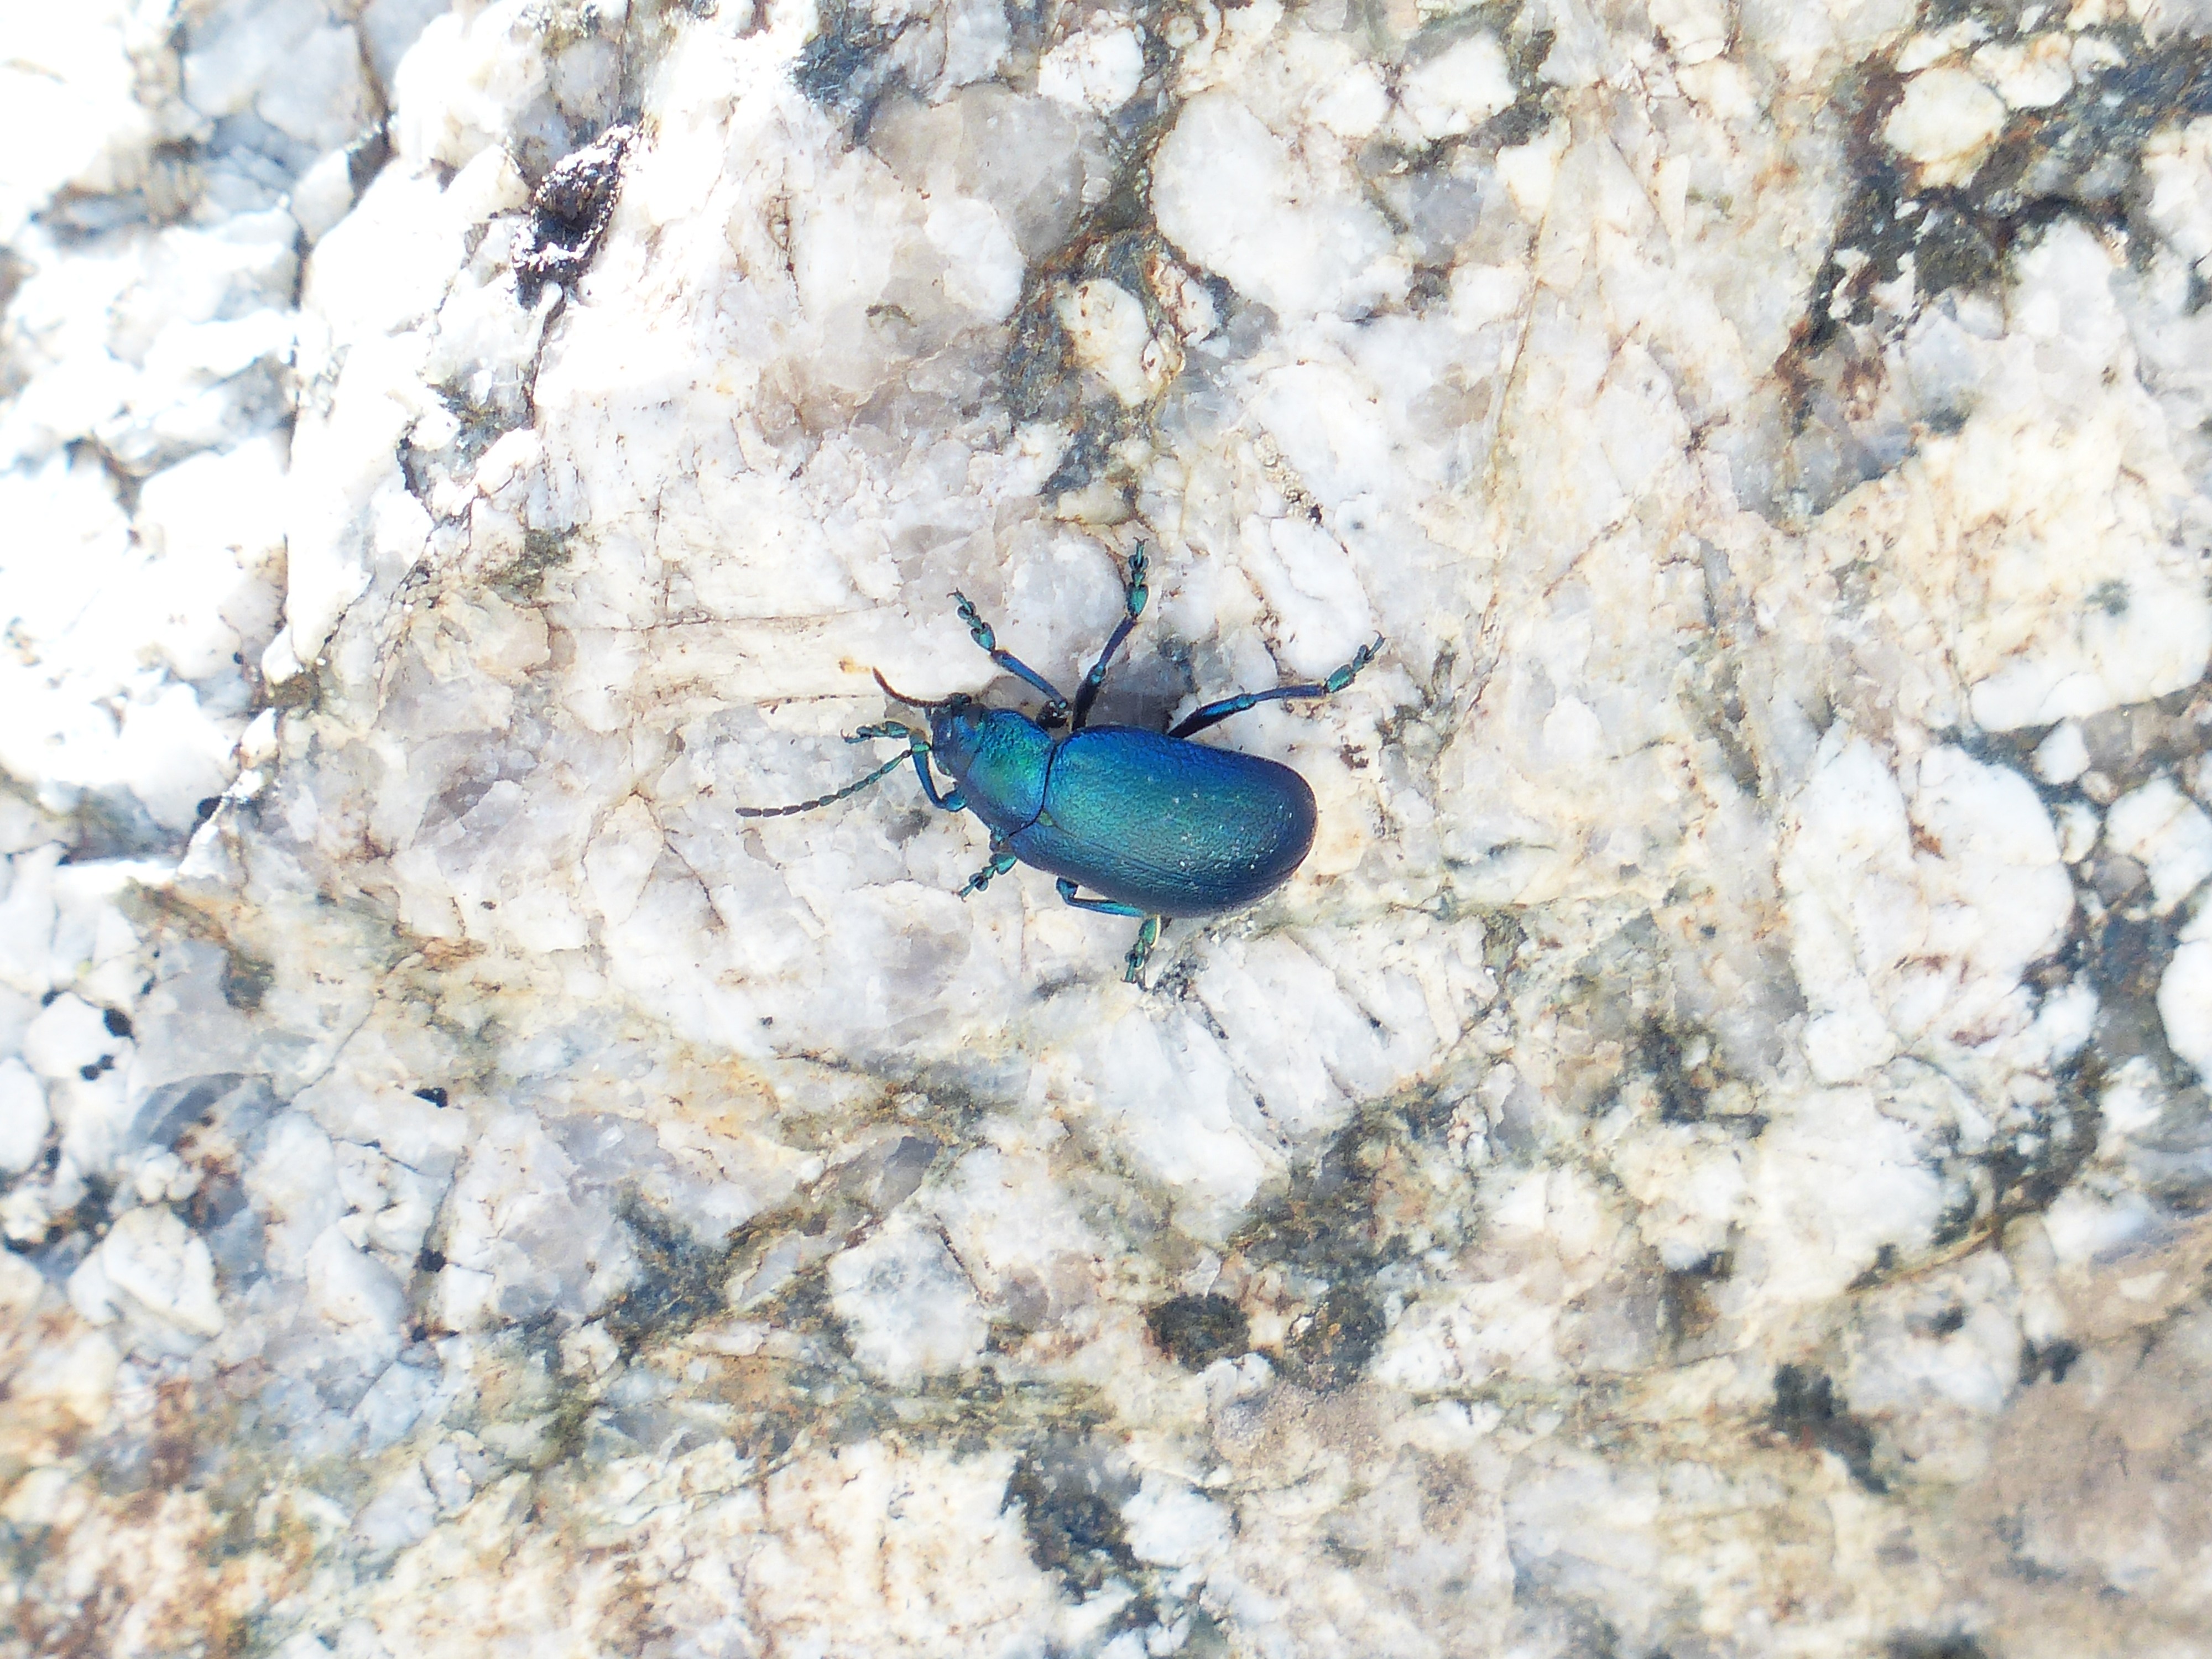
insect, blue, fauna, invertebrate, beetle, chrysomelidae, leaf beetle, glazed includes, oreina speciosissima, oreina, oreina spec